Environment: lab
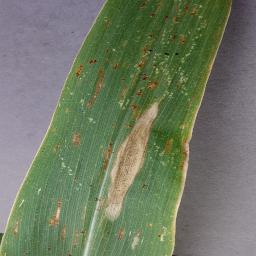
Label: northern_corn_leaf_blight